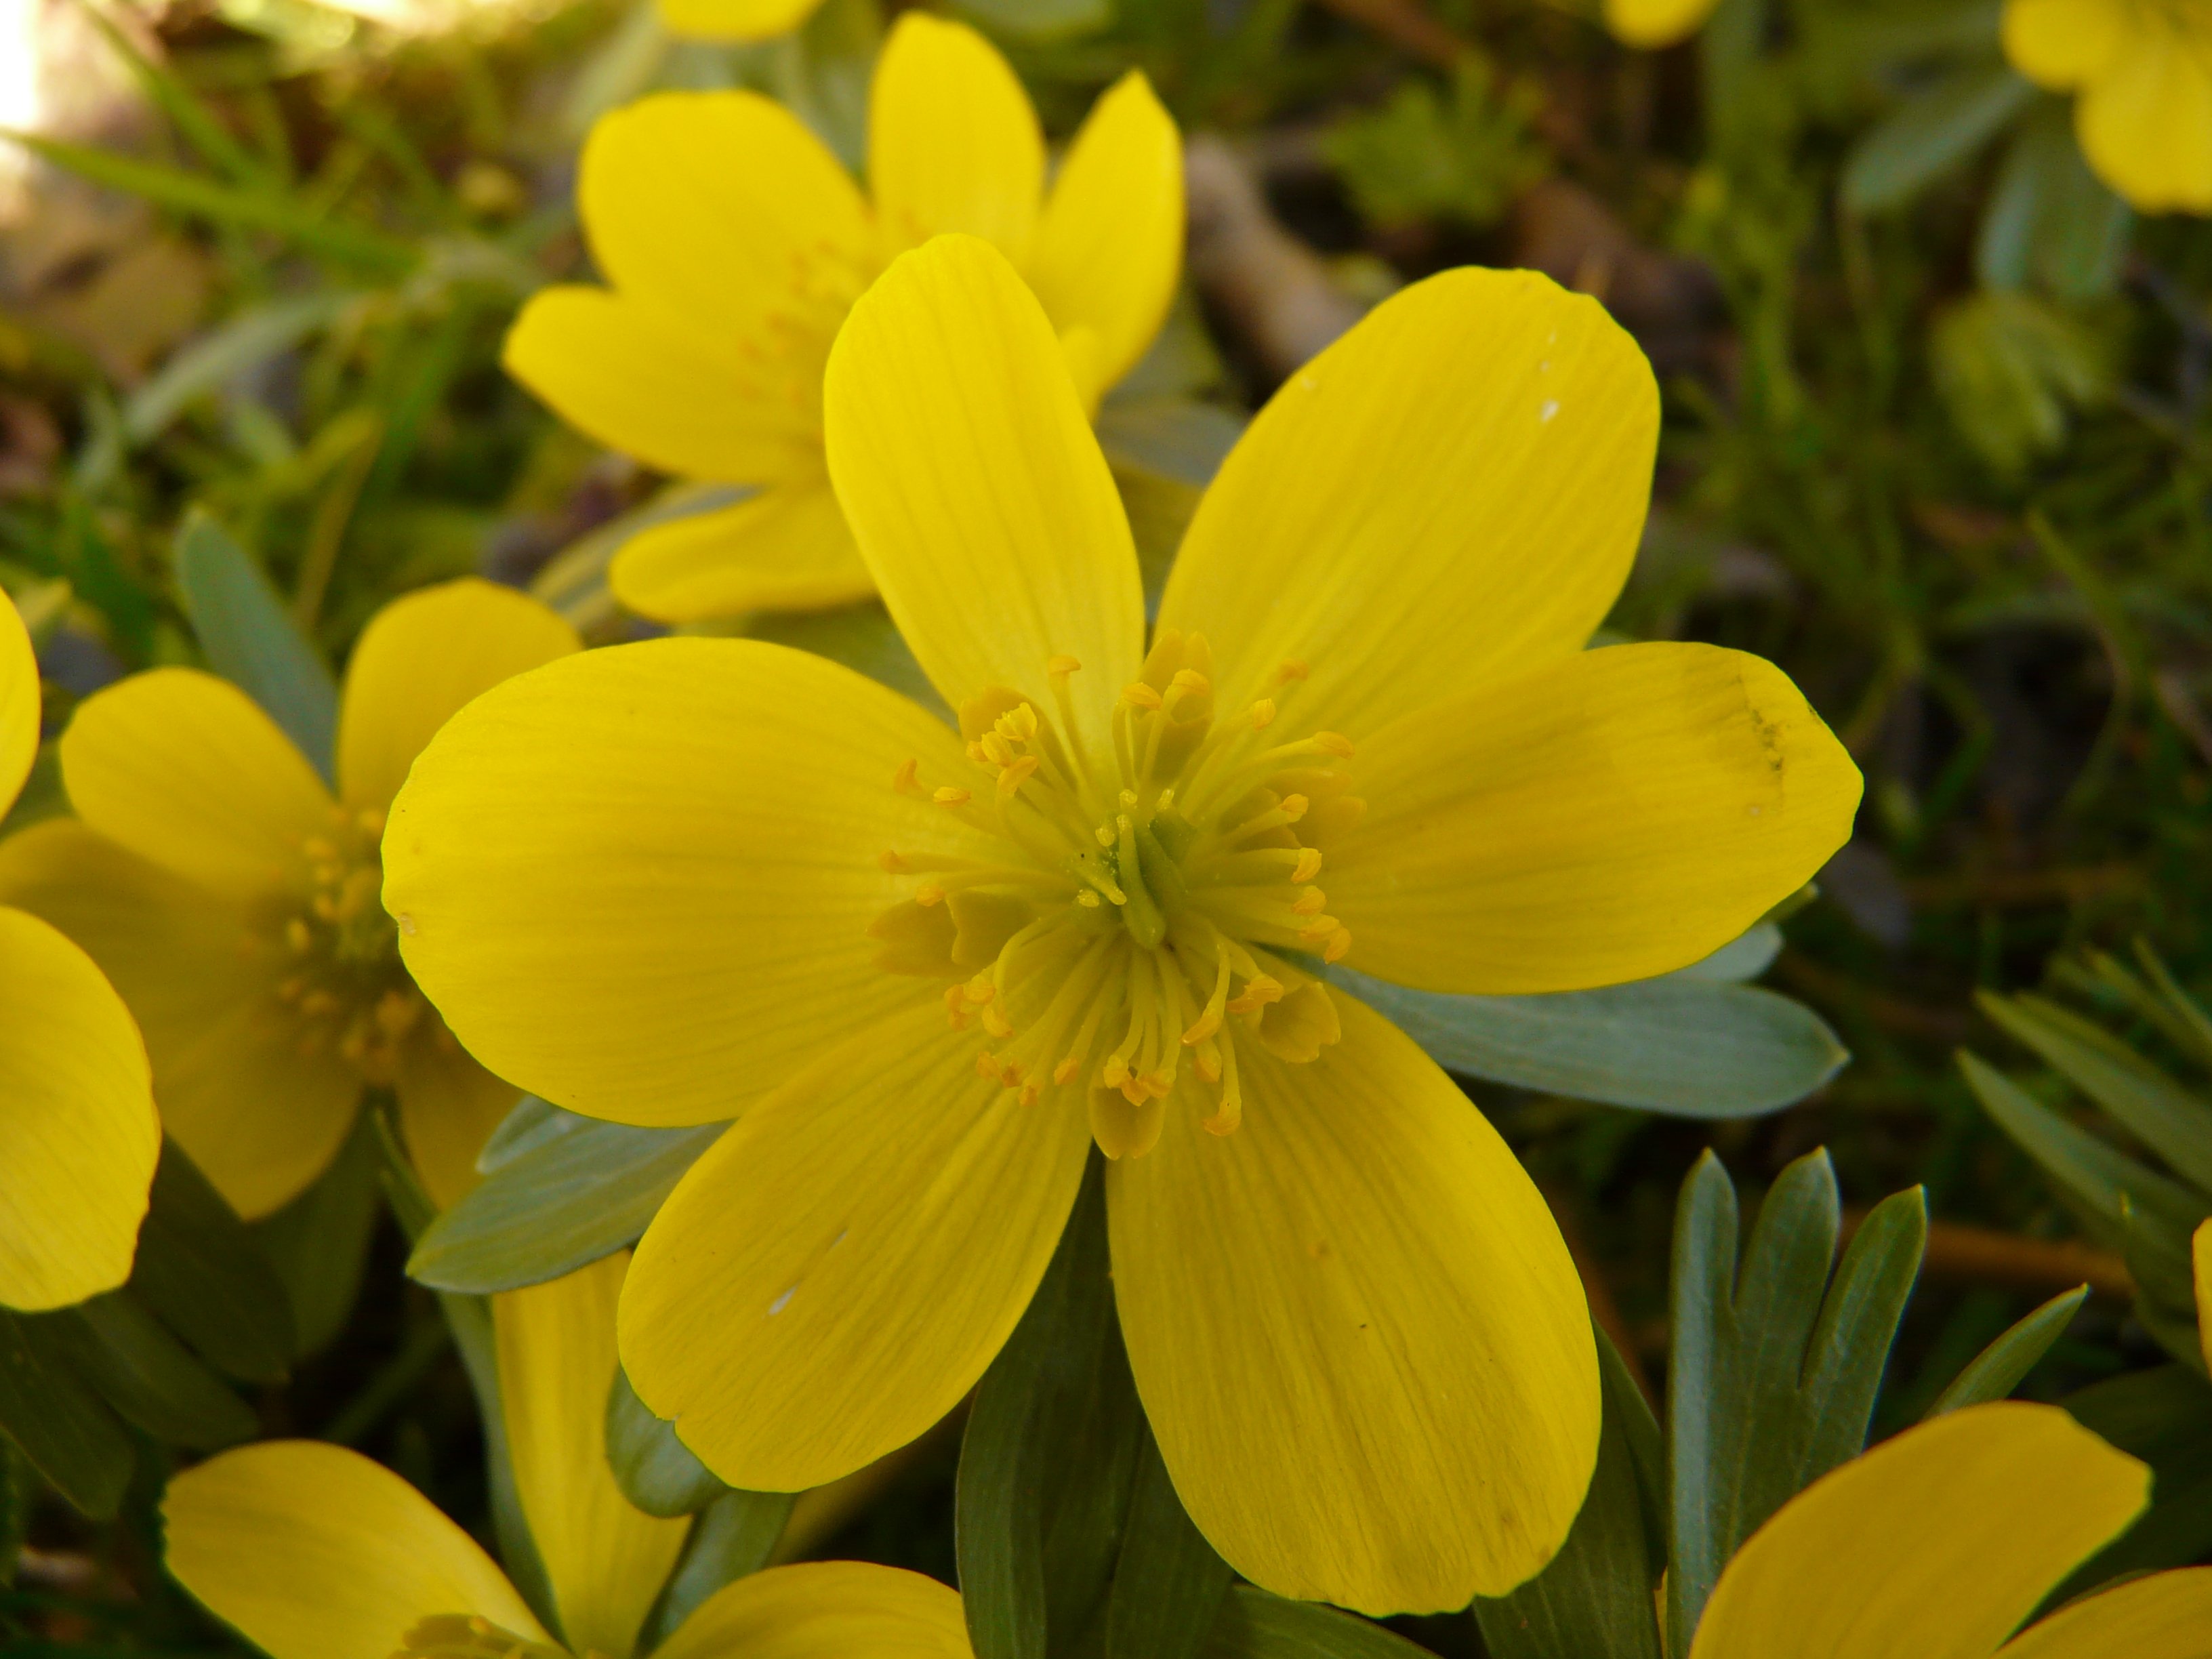
plant, meadow, flower, petal, spring, color, macro, botany, colorful, yellow, garden, close, flora, wildflower, flowers, macro photography, flowering plant, hahnenfu gew chs, land plant, large flowered evening primrose, winterling